Wrong Side of Town

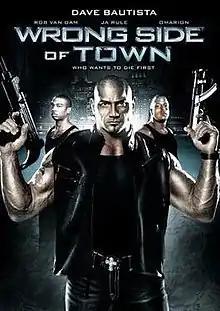
Film poster

Wrong Side of Town is a 2010 American action film written, produced and directed by David DeFalco, scored by Jim Kaufman, and starring Dave Bautista and Rob Van Dam. The film was released direct-to-DVD in the United States on February 23, 2010.